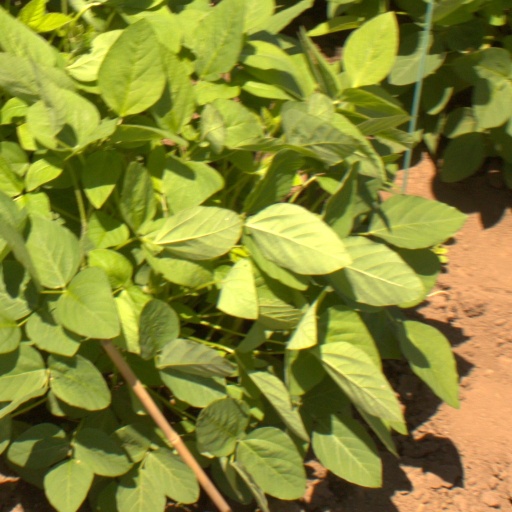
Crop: soybean